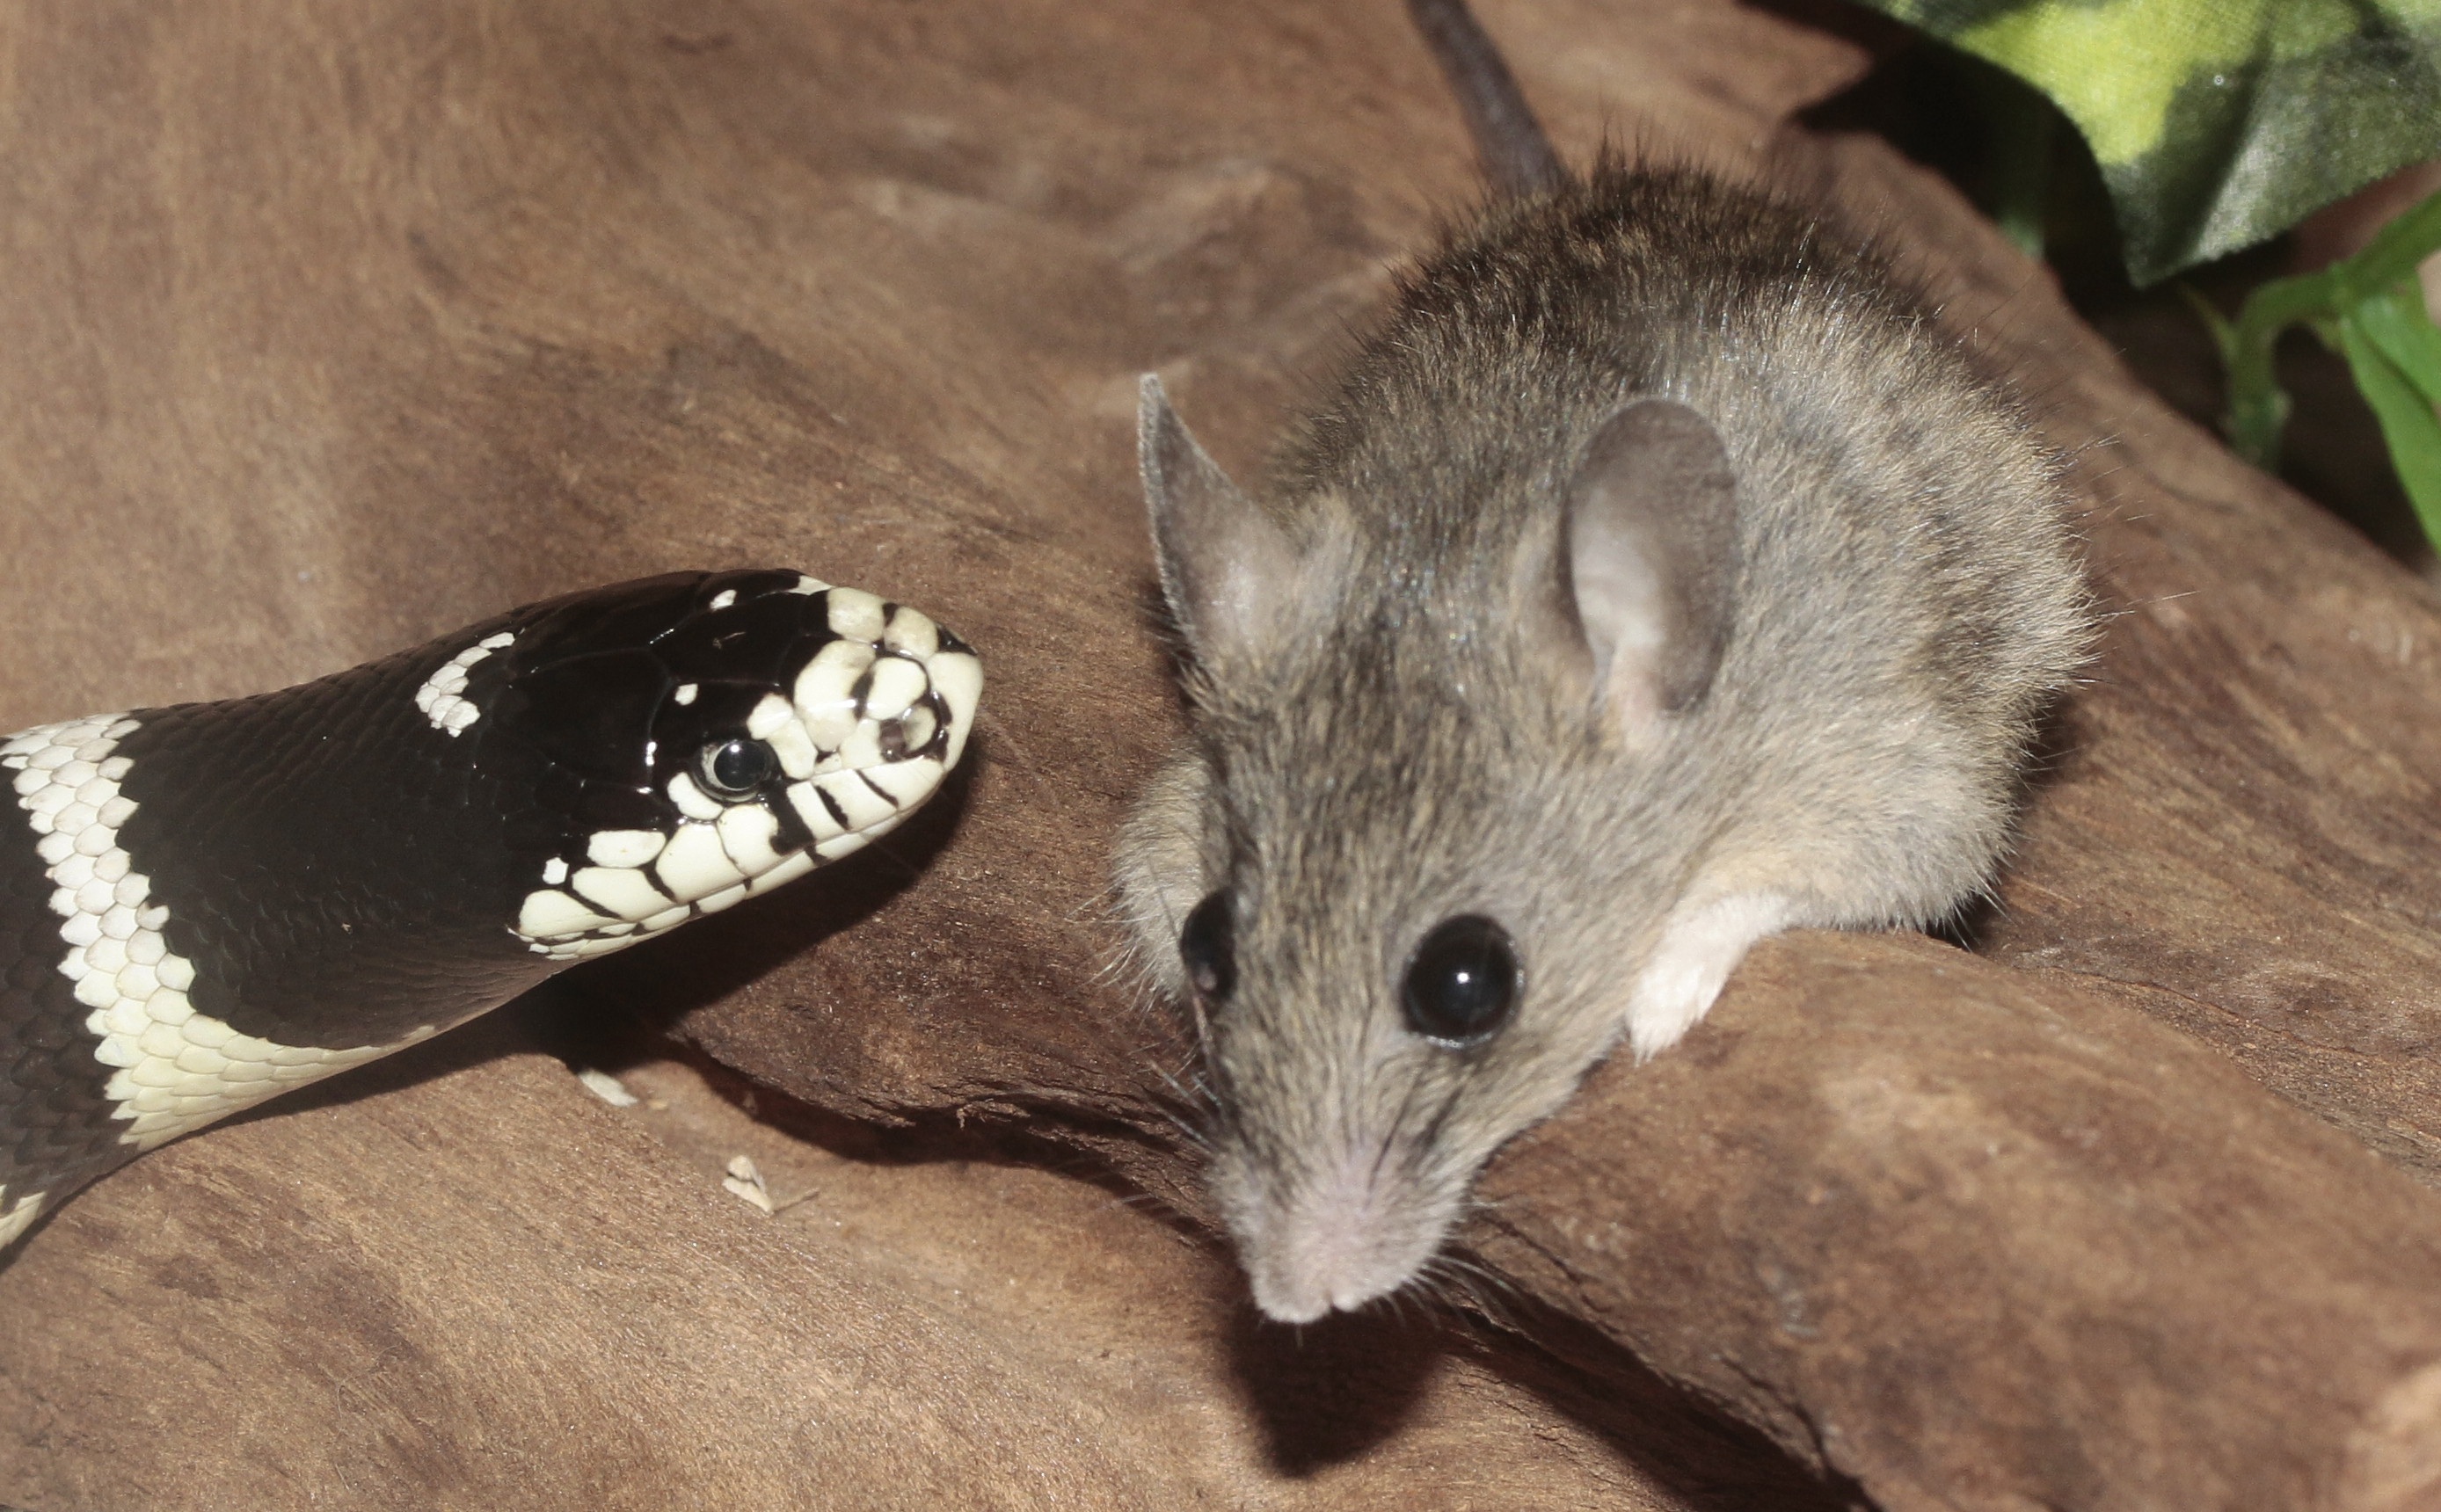
mouse, wildlife, mammal, reptile, close, possum, fauna, rat, whiskers, head, snake, vertebrate, terrarium, marsupial, foraging, prey, hunger, black and white striped, motionless, sneak up on, muroidea, muridae, virginia opossum, common opossum, dormouse, chain natter